Ndeeba

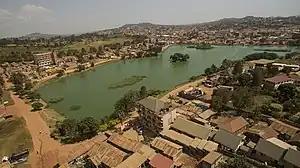
Kabaka's lake in Ndeeba, Uganda

Ndeeba lies on the main highway (A-109), between Kampala and Masaka. It was a trading center and a lower middle-class residential area in the 1950s and 1960s. Today, Ndeeba has morphed into a busy metropolitan area with businesses, small industries, retail shops and a thriving farmers market. Many of the leading financial houses in Uganda maintain branches in the area due to the booming business in commercial and retail banking in the neighborhood. Behind the thriving business environment along the main road, lies a sprawling slum with all the challenges that come with crowded, poor, urban living.